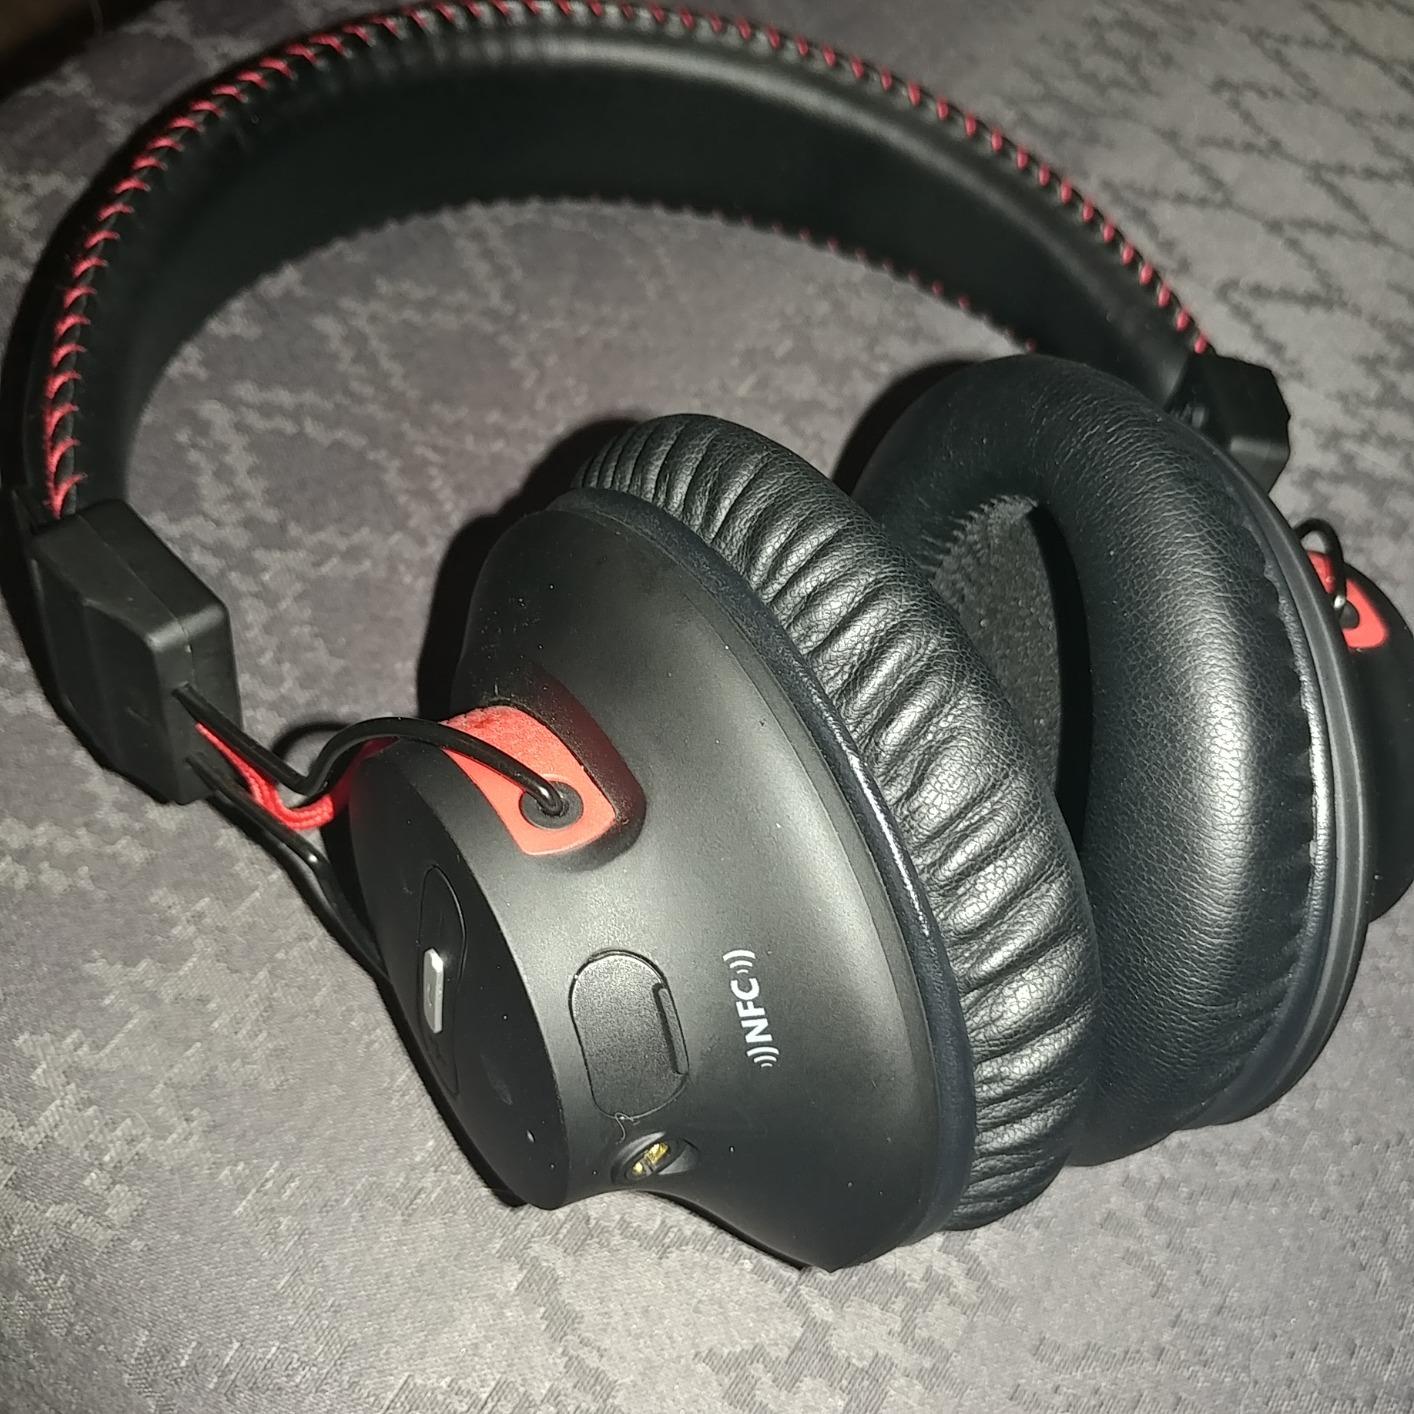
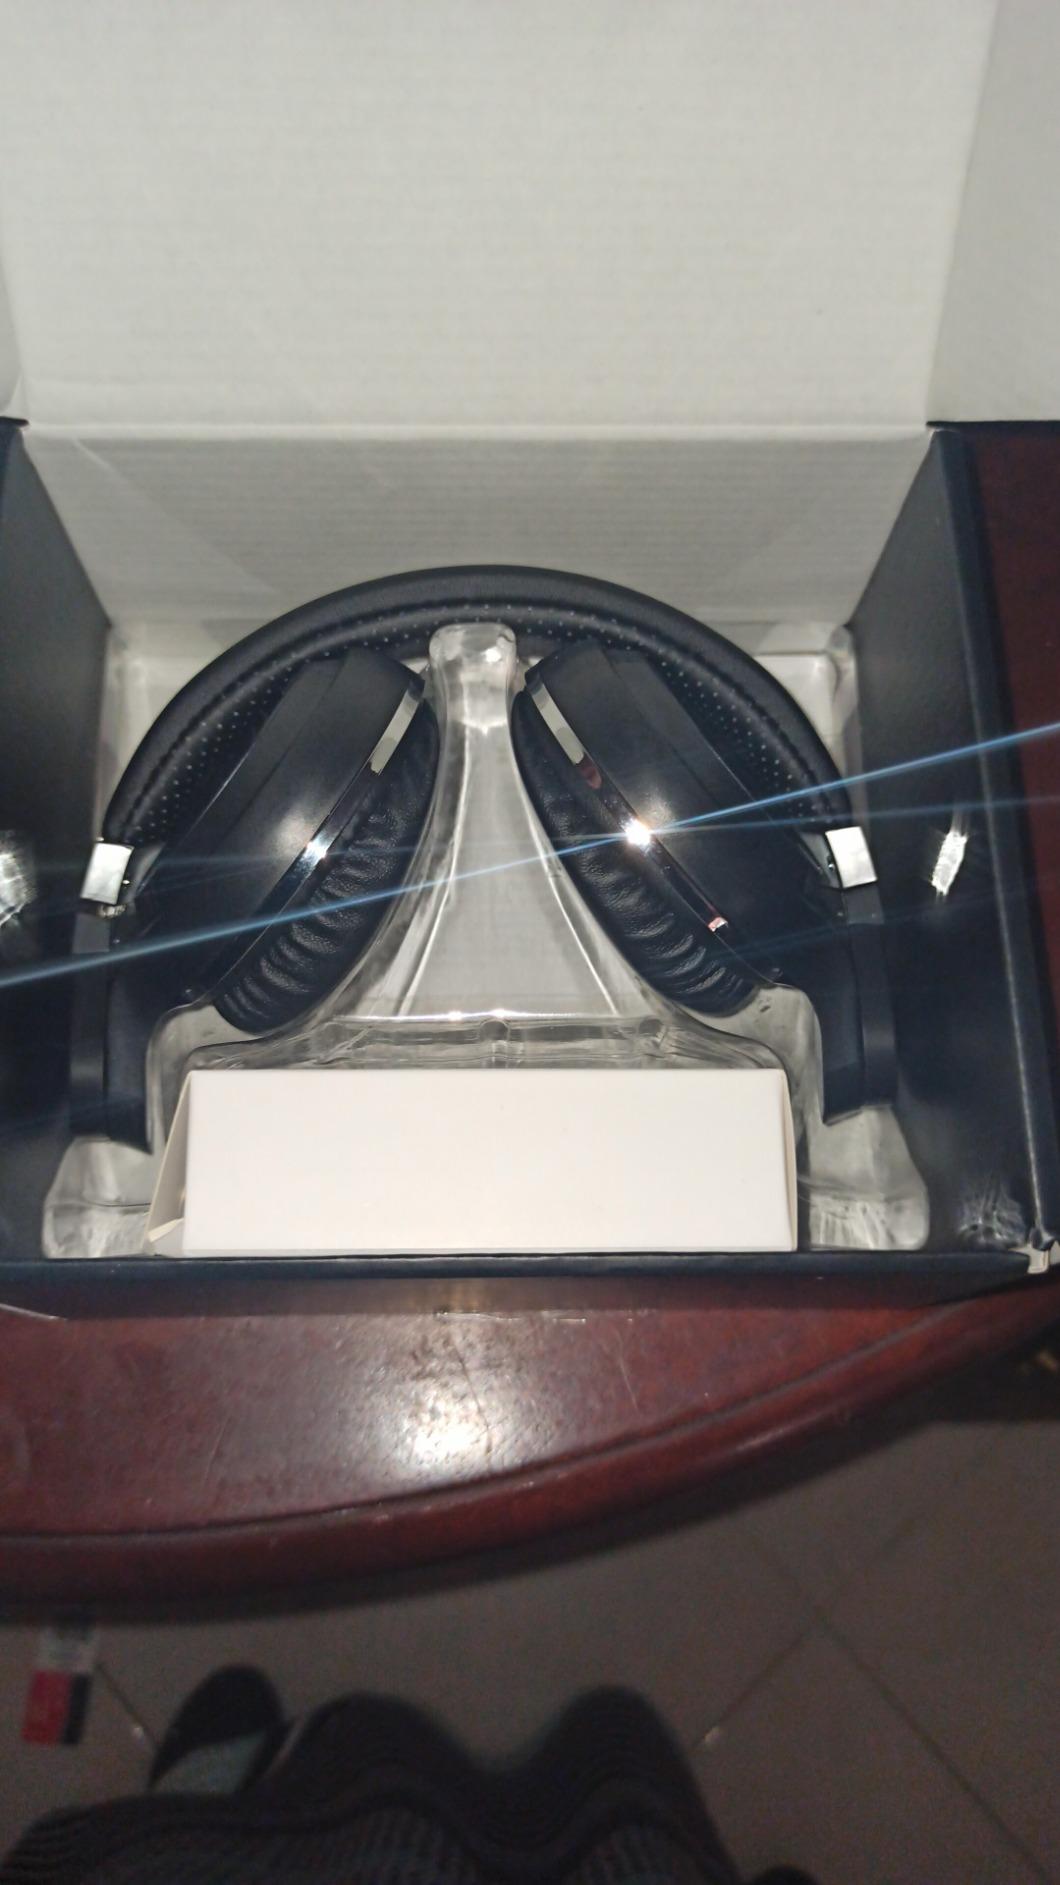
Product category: headphones
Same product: no